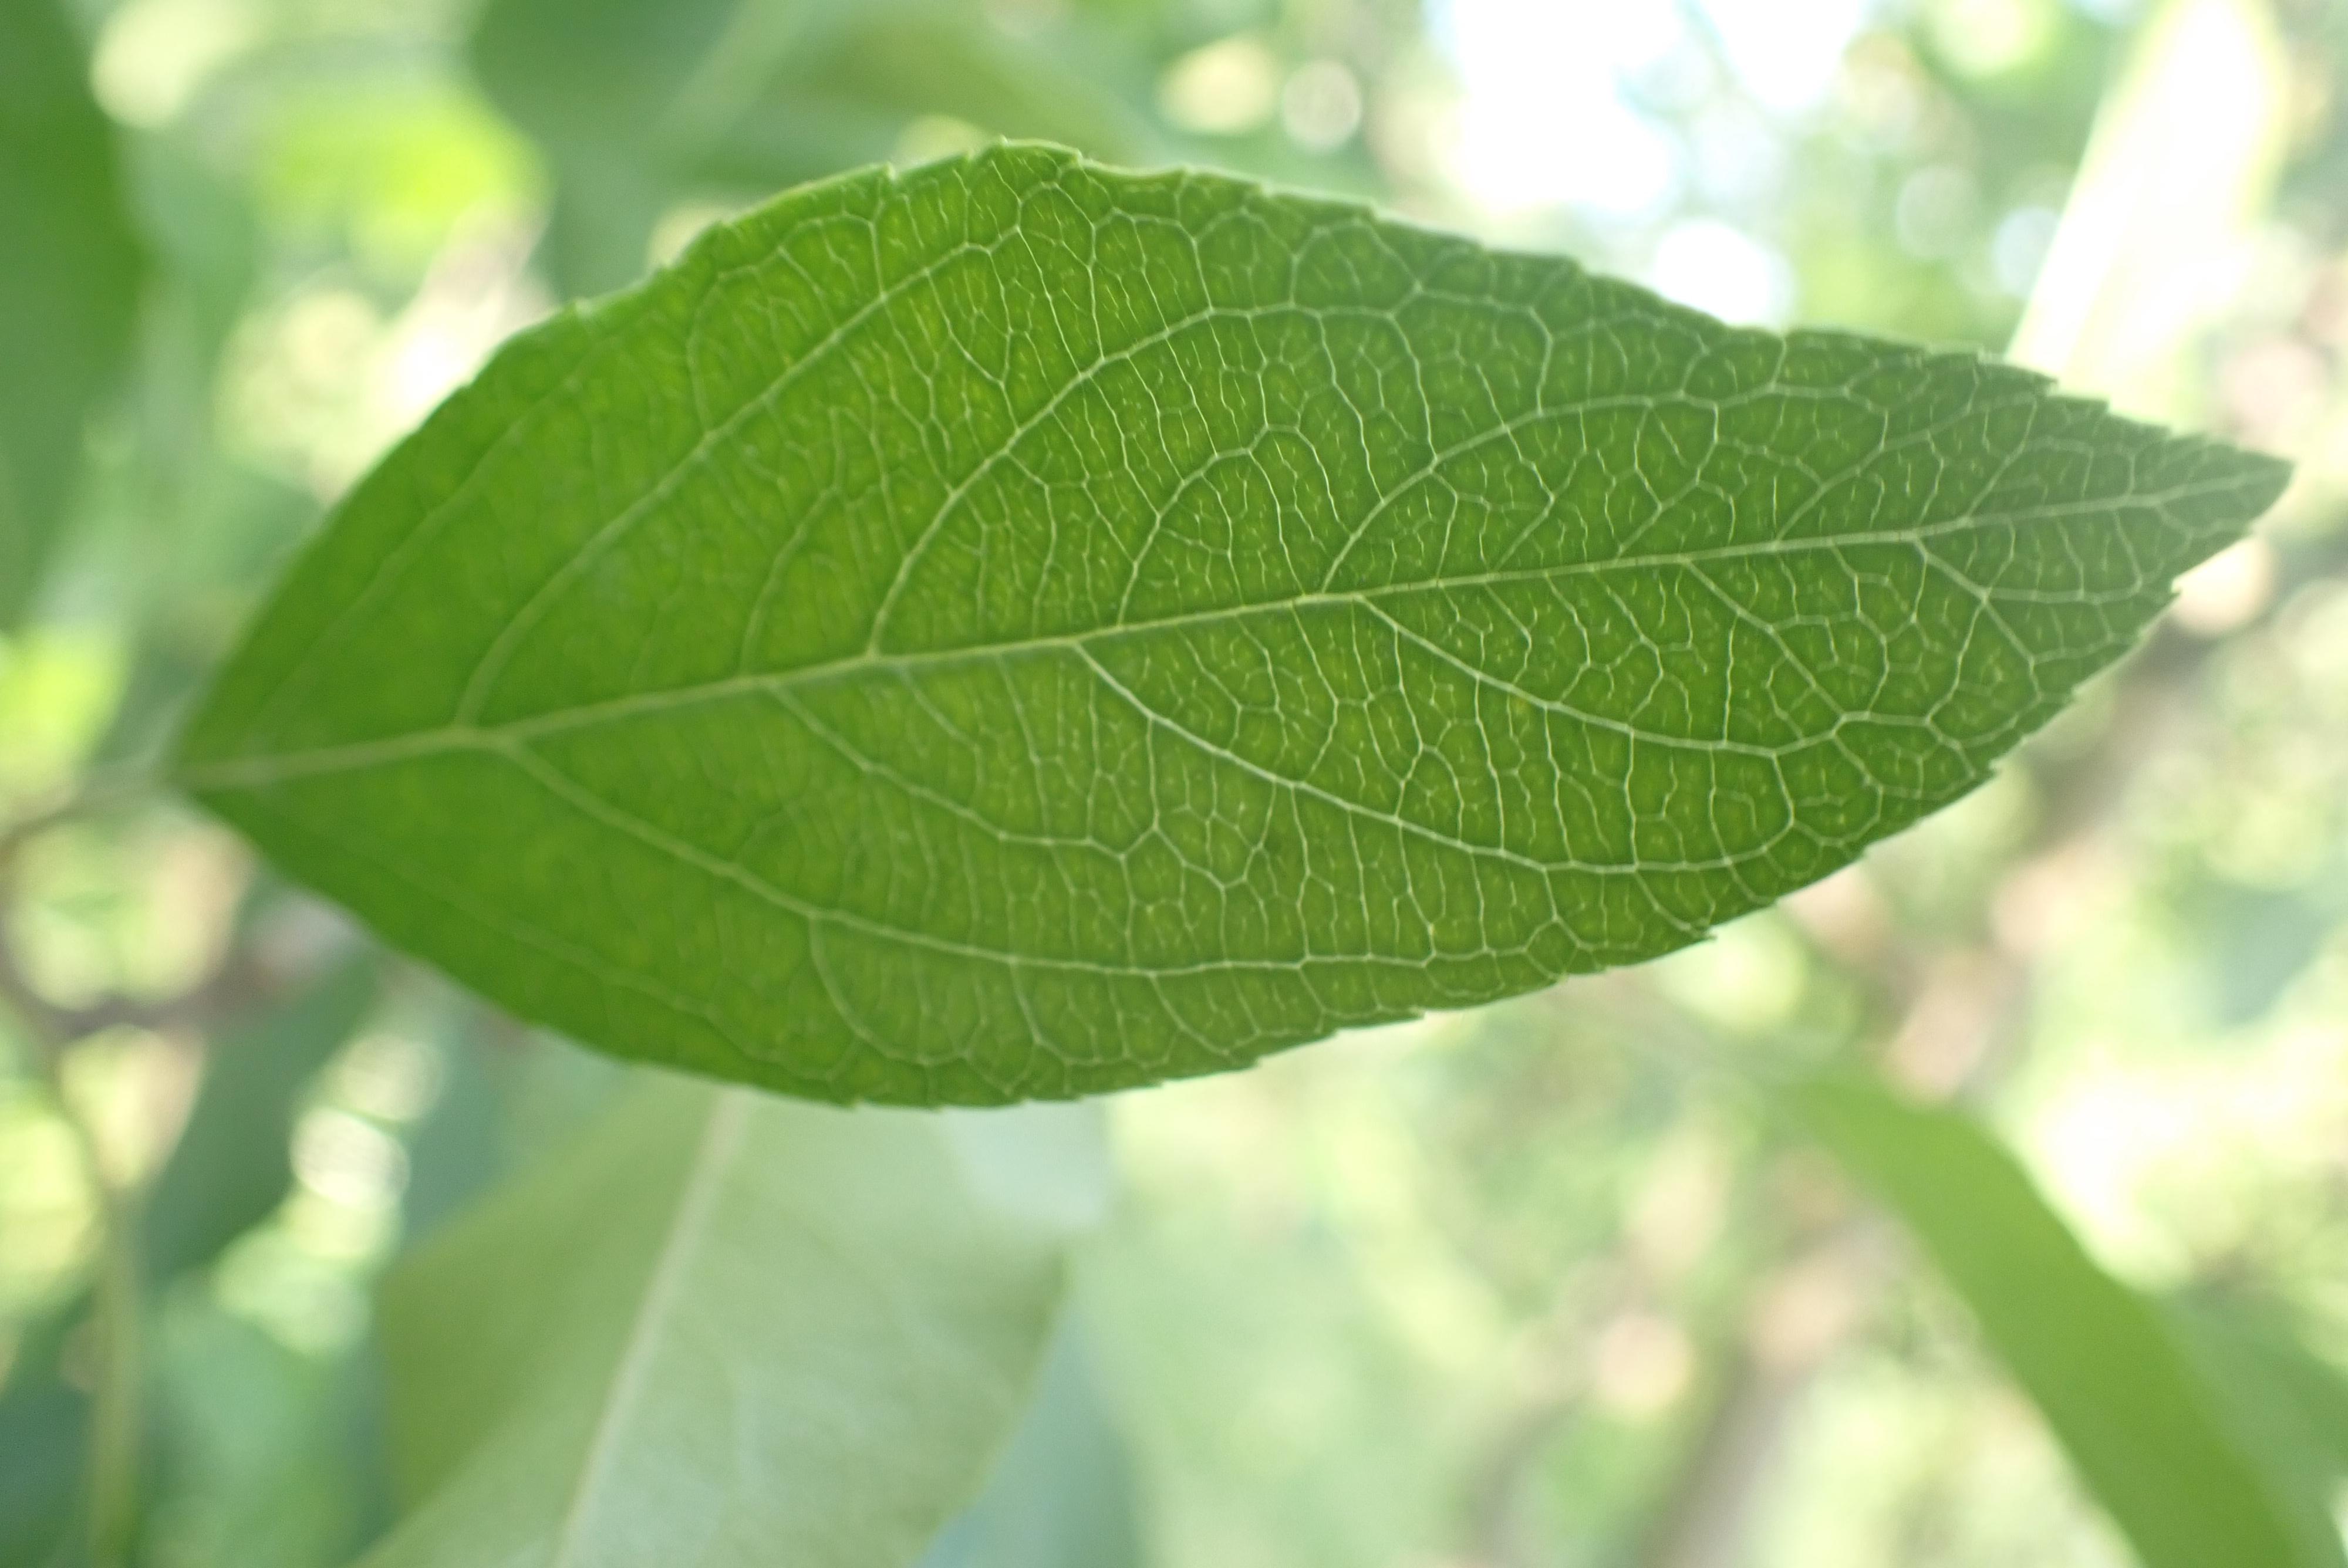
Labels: healthy